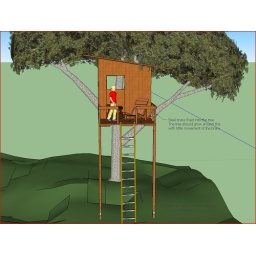
A tree house designed in Google SketchUp. The design takes into account the growth of the tree.